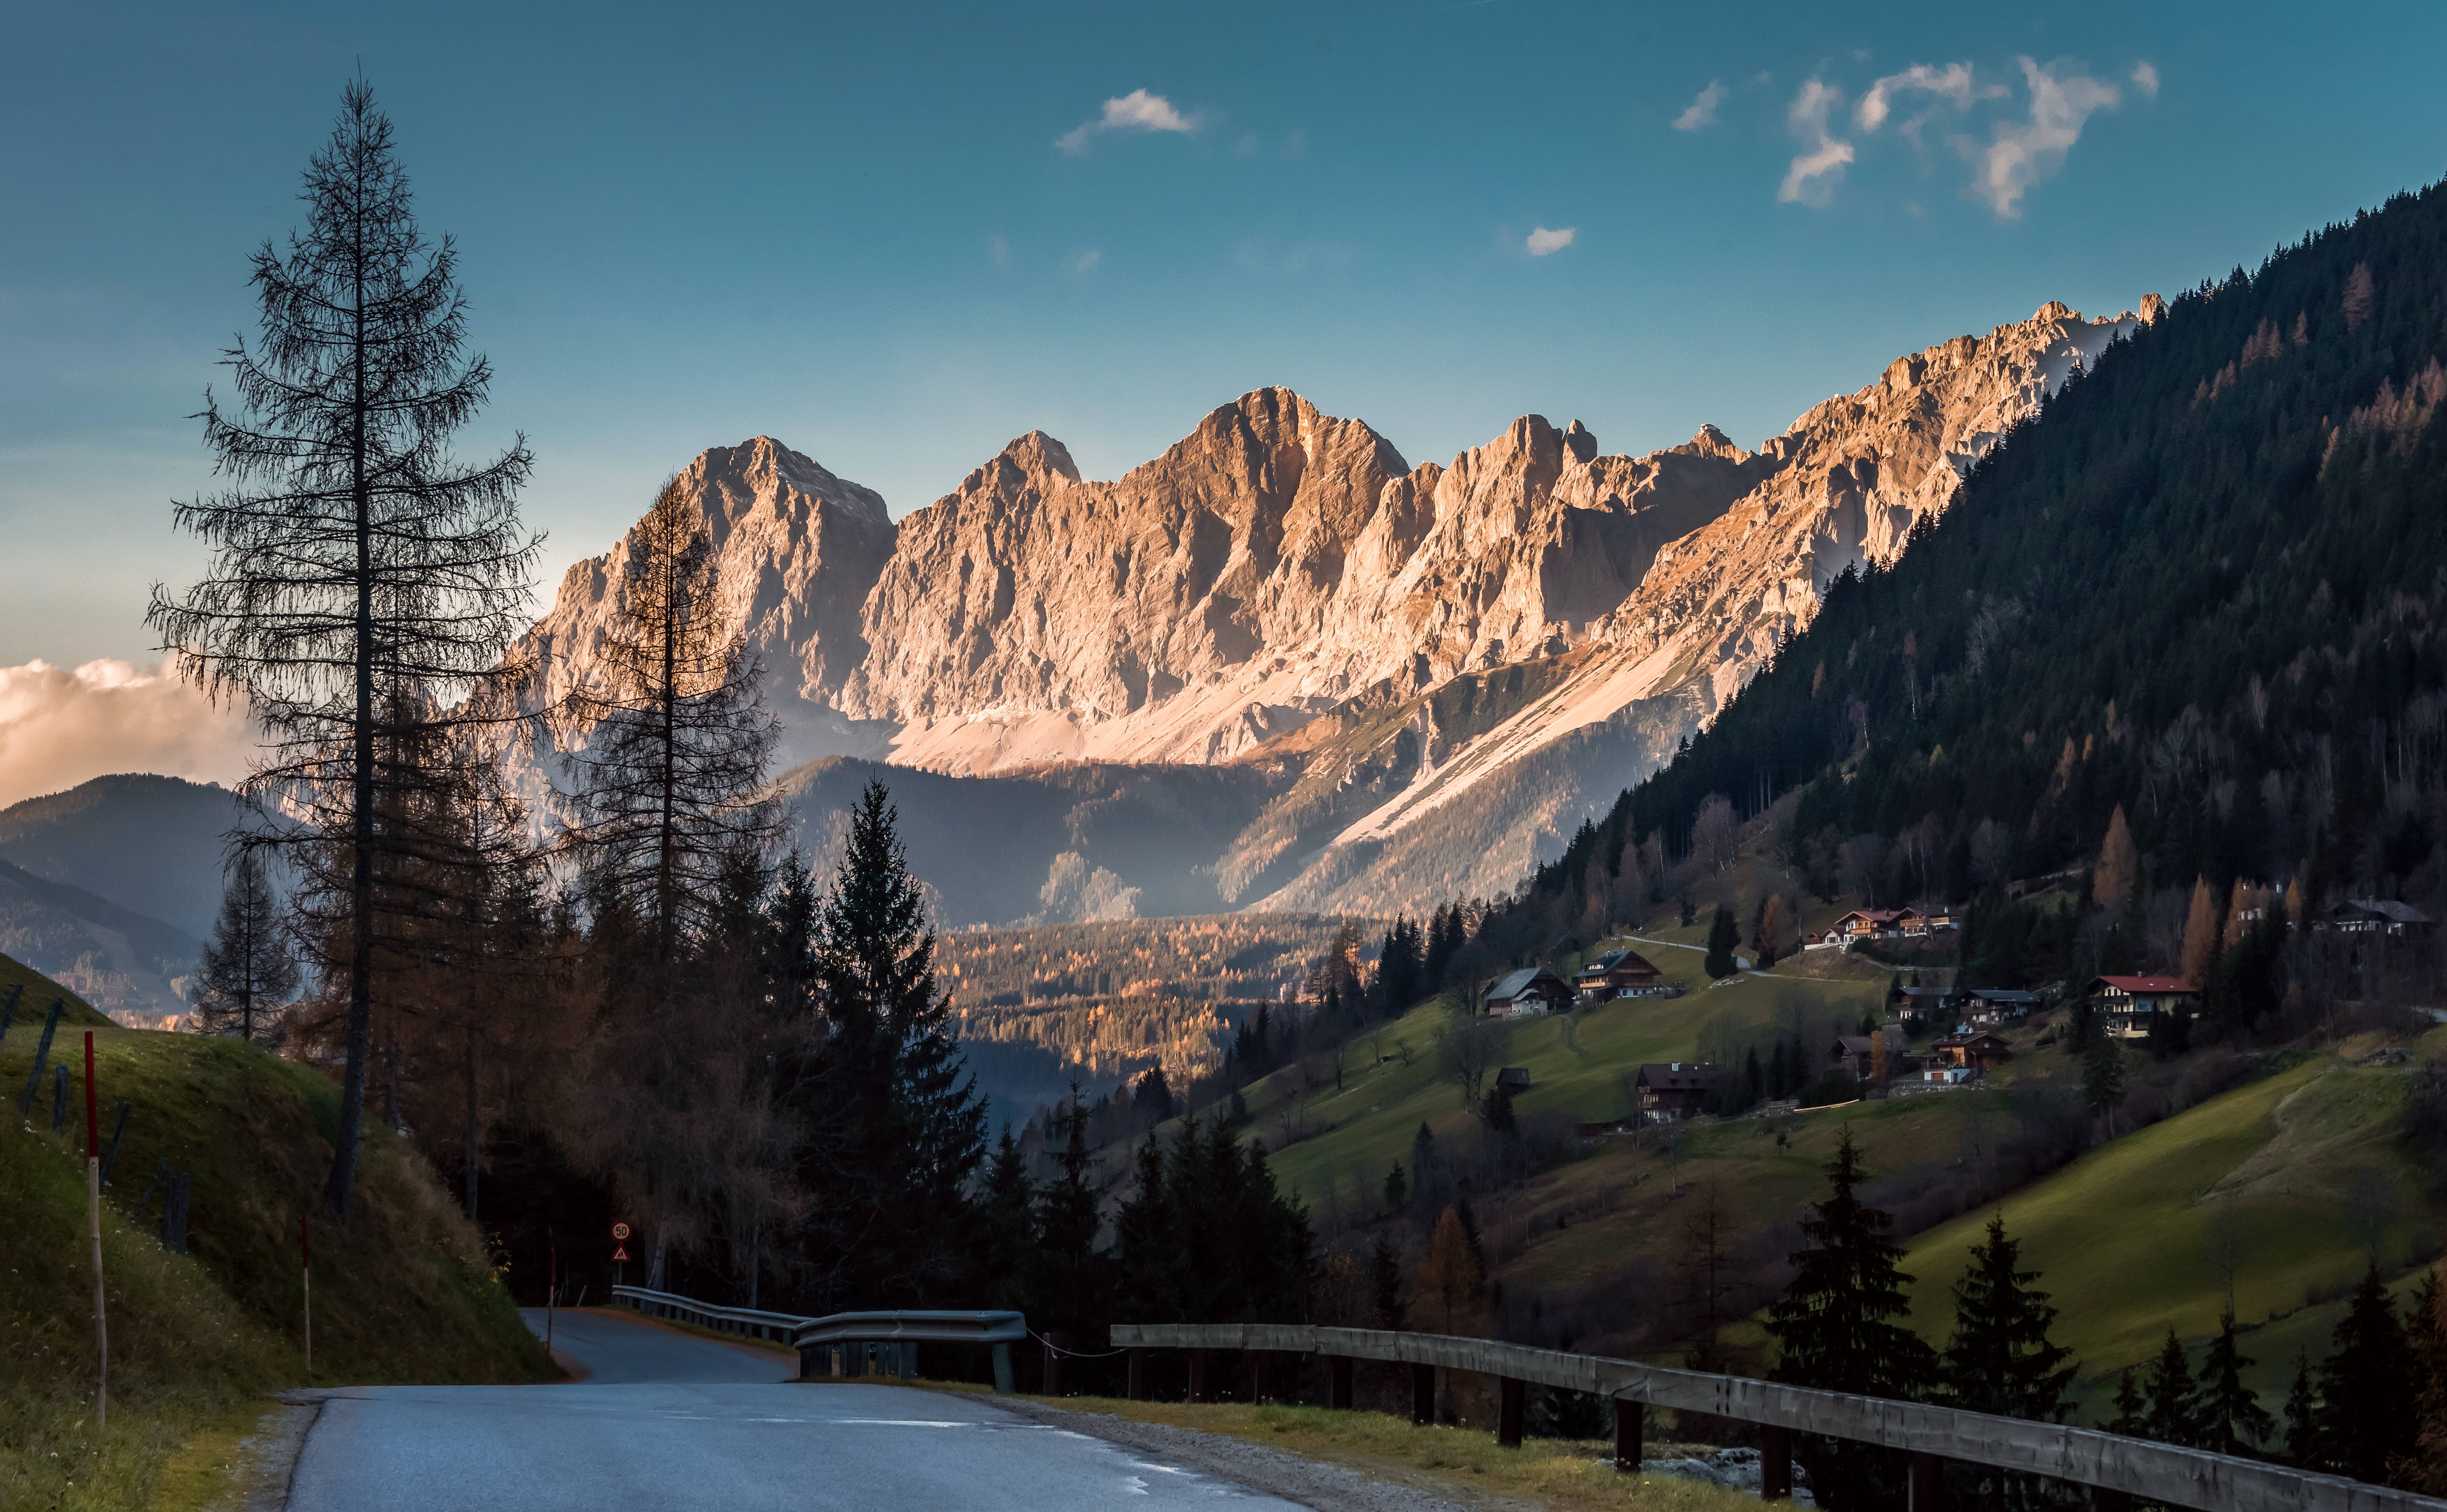
landscape, outdoor, mountain, snow, sunset, morning, hill, valley, mountain range, evening, nikon, austria, hdr, mountainside, mountains, alps, berg, landschaft, abend, gebirge, steiermark, styria, d800, abendstimmung, tal, osterreich, dachstein, hoherdachstein, landform, mountain pass, geographical feature, mountainous landforms